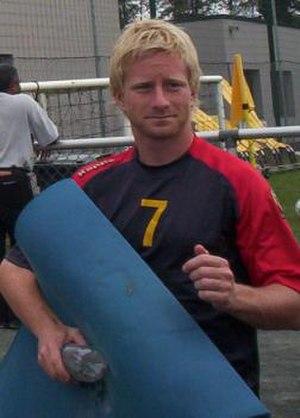
Frederik Stromstad à la fin d'une séance d'entraînement avec Le Mans UC 72, à la pincenardière.
Fredrik Strømstad est un joueur de football international norvégien.